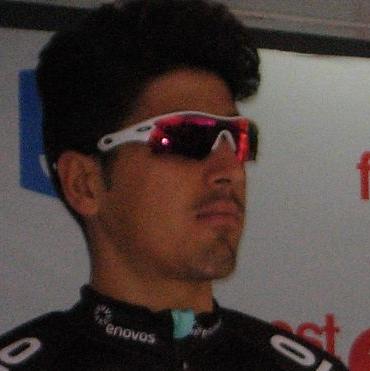
Age: 22